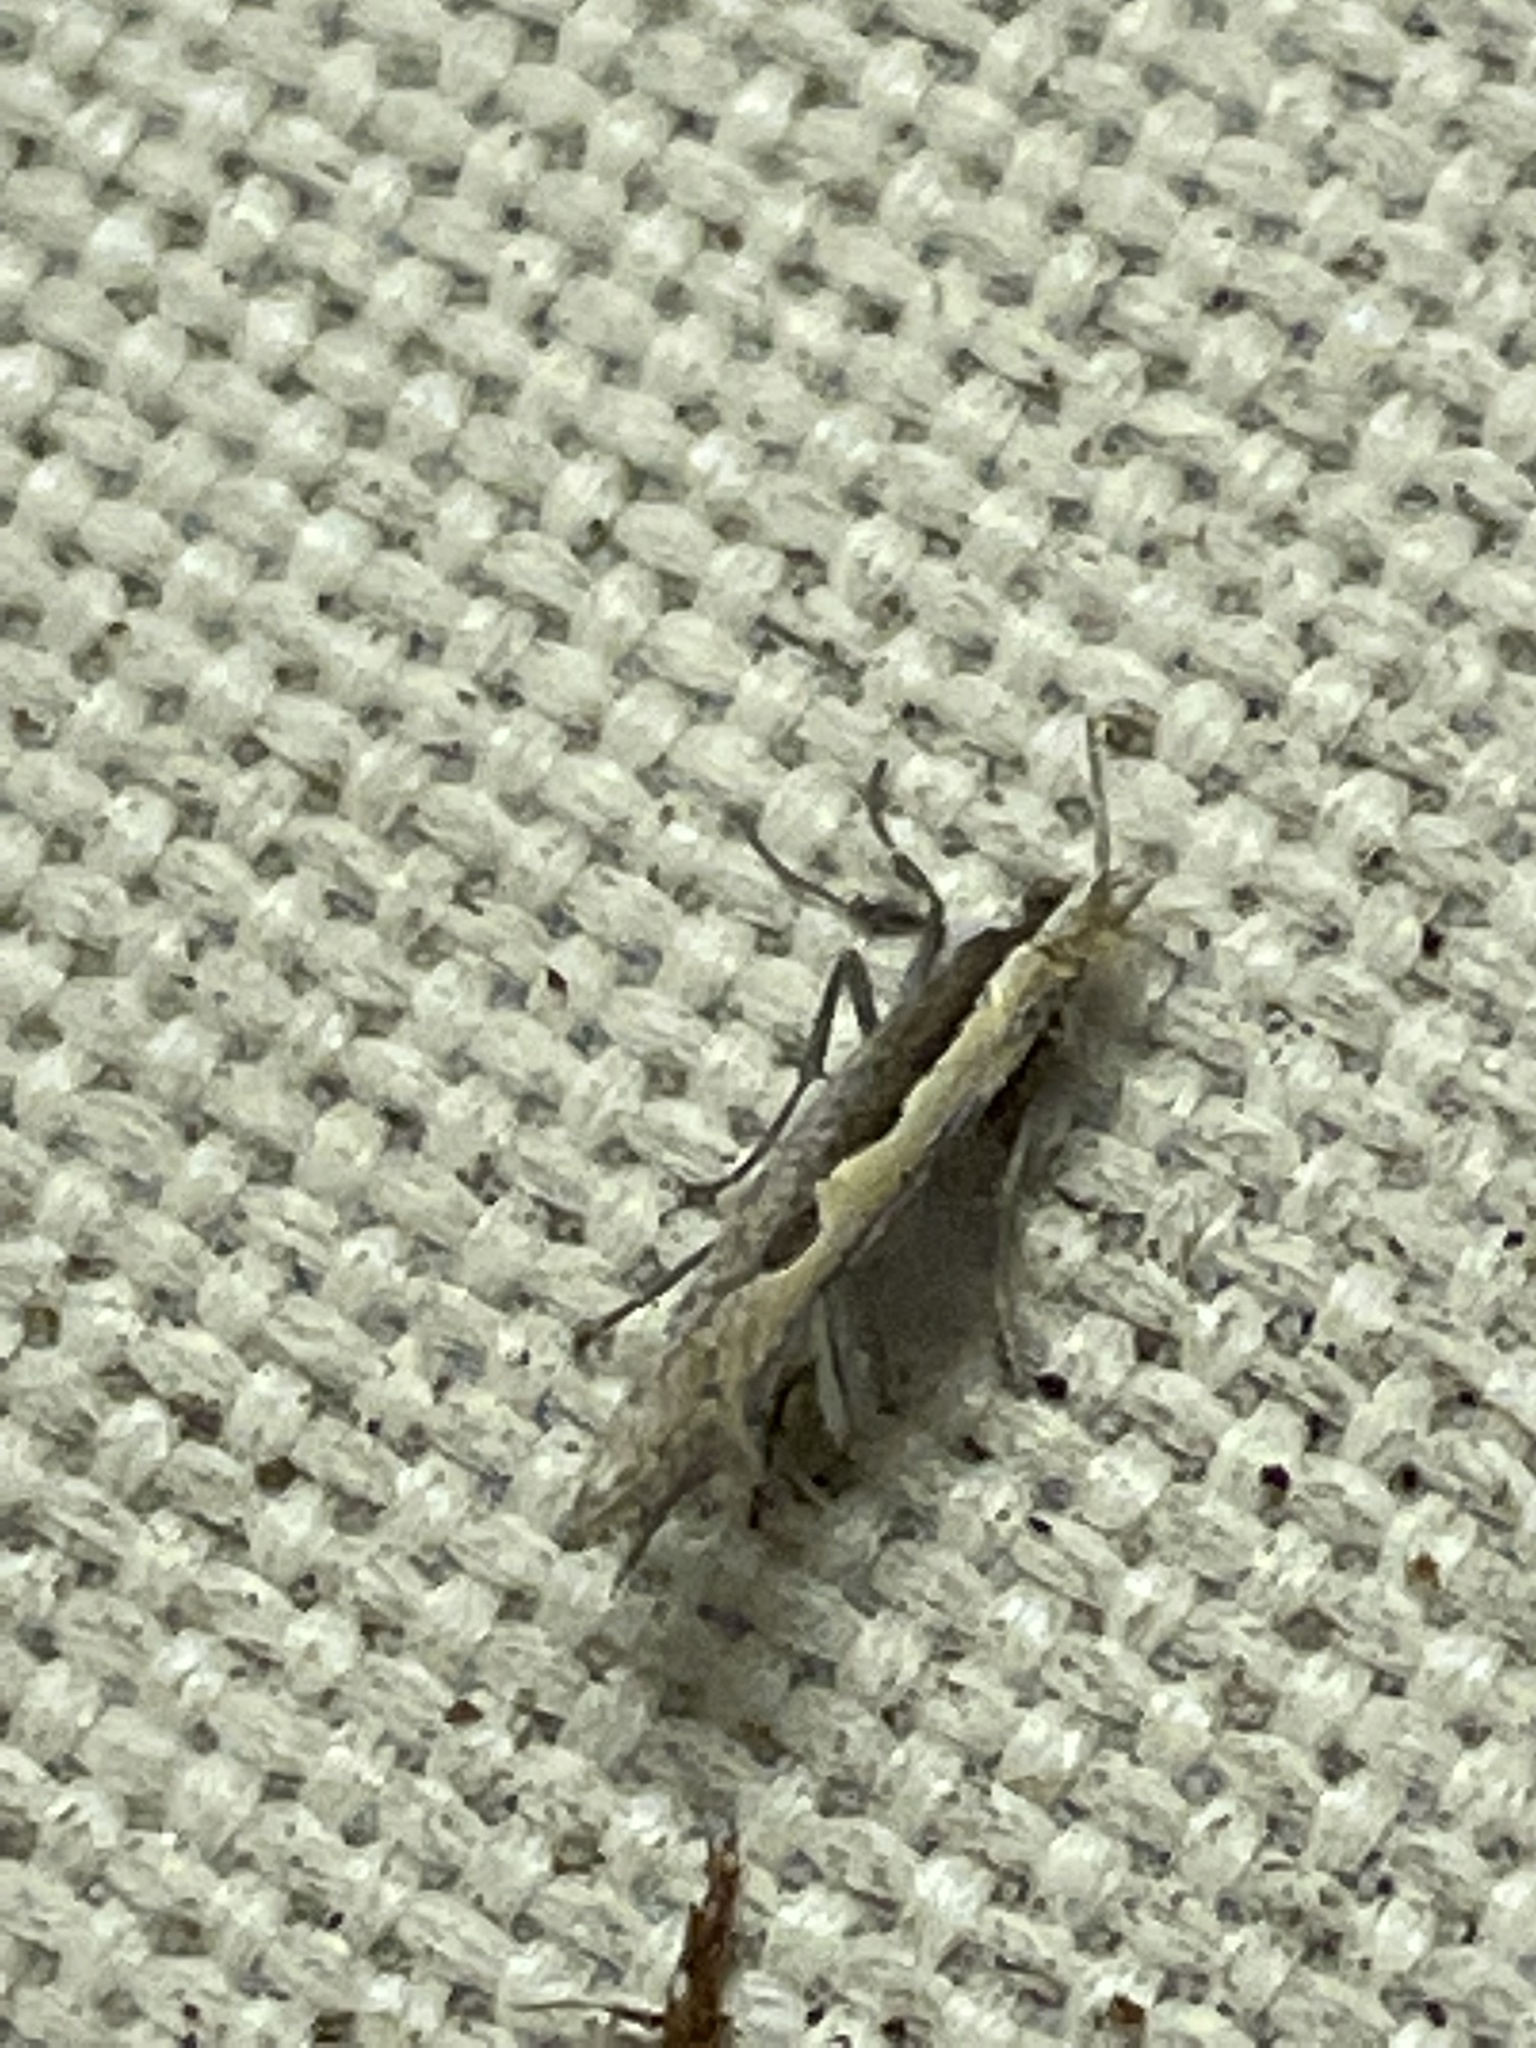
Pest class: diamondback_moth